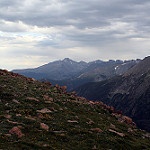
Label: mountain